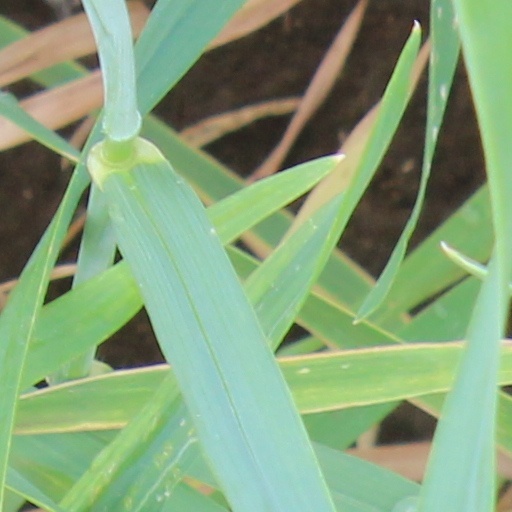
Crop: wheat